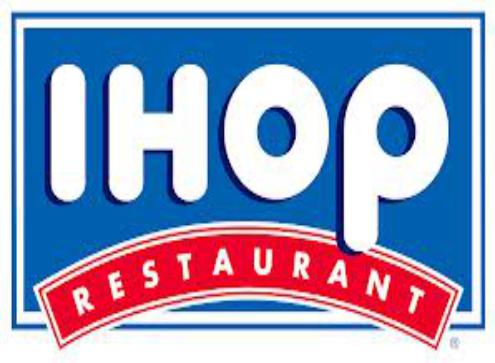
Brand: IHOP
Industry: Food